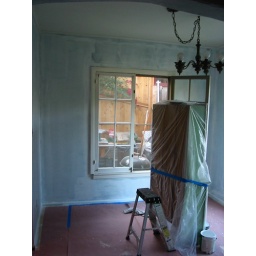
Interior dining room and kitchen resortation project in a historic bungalow in the Silver Lake area or Los Angeles.